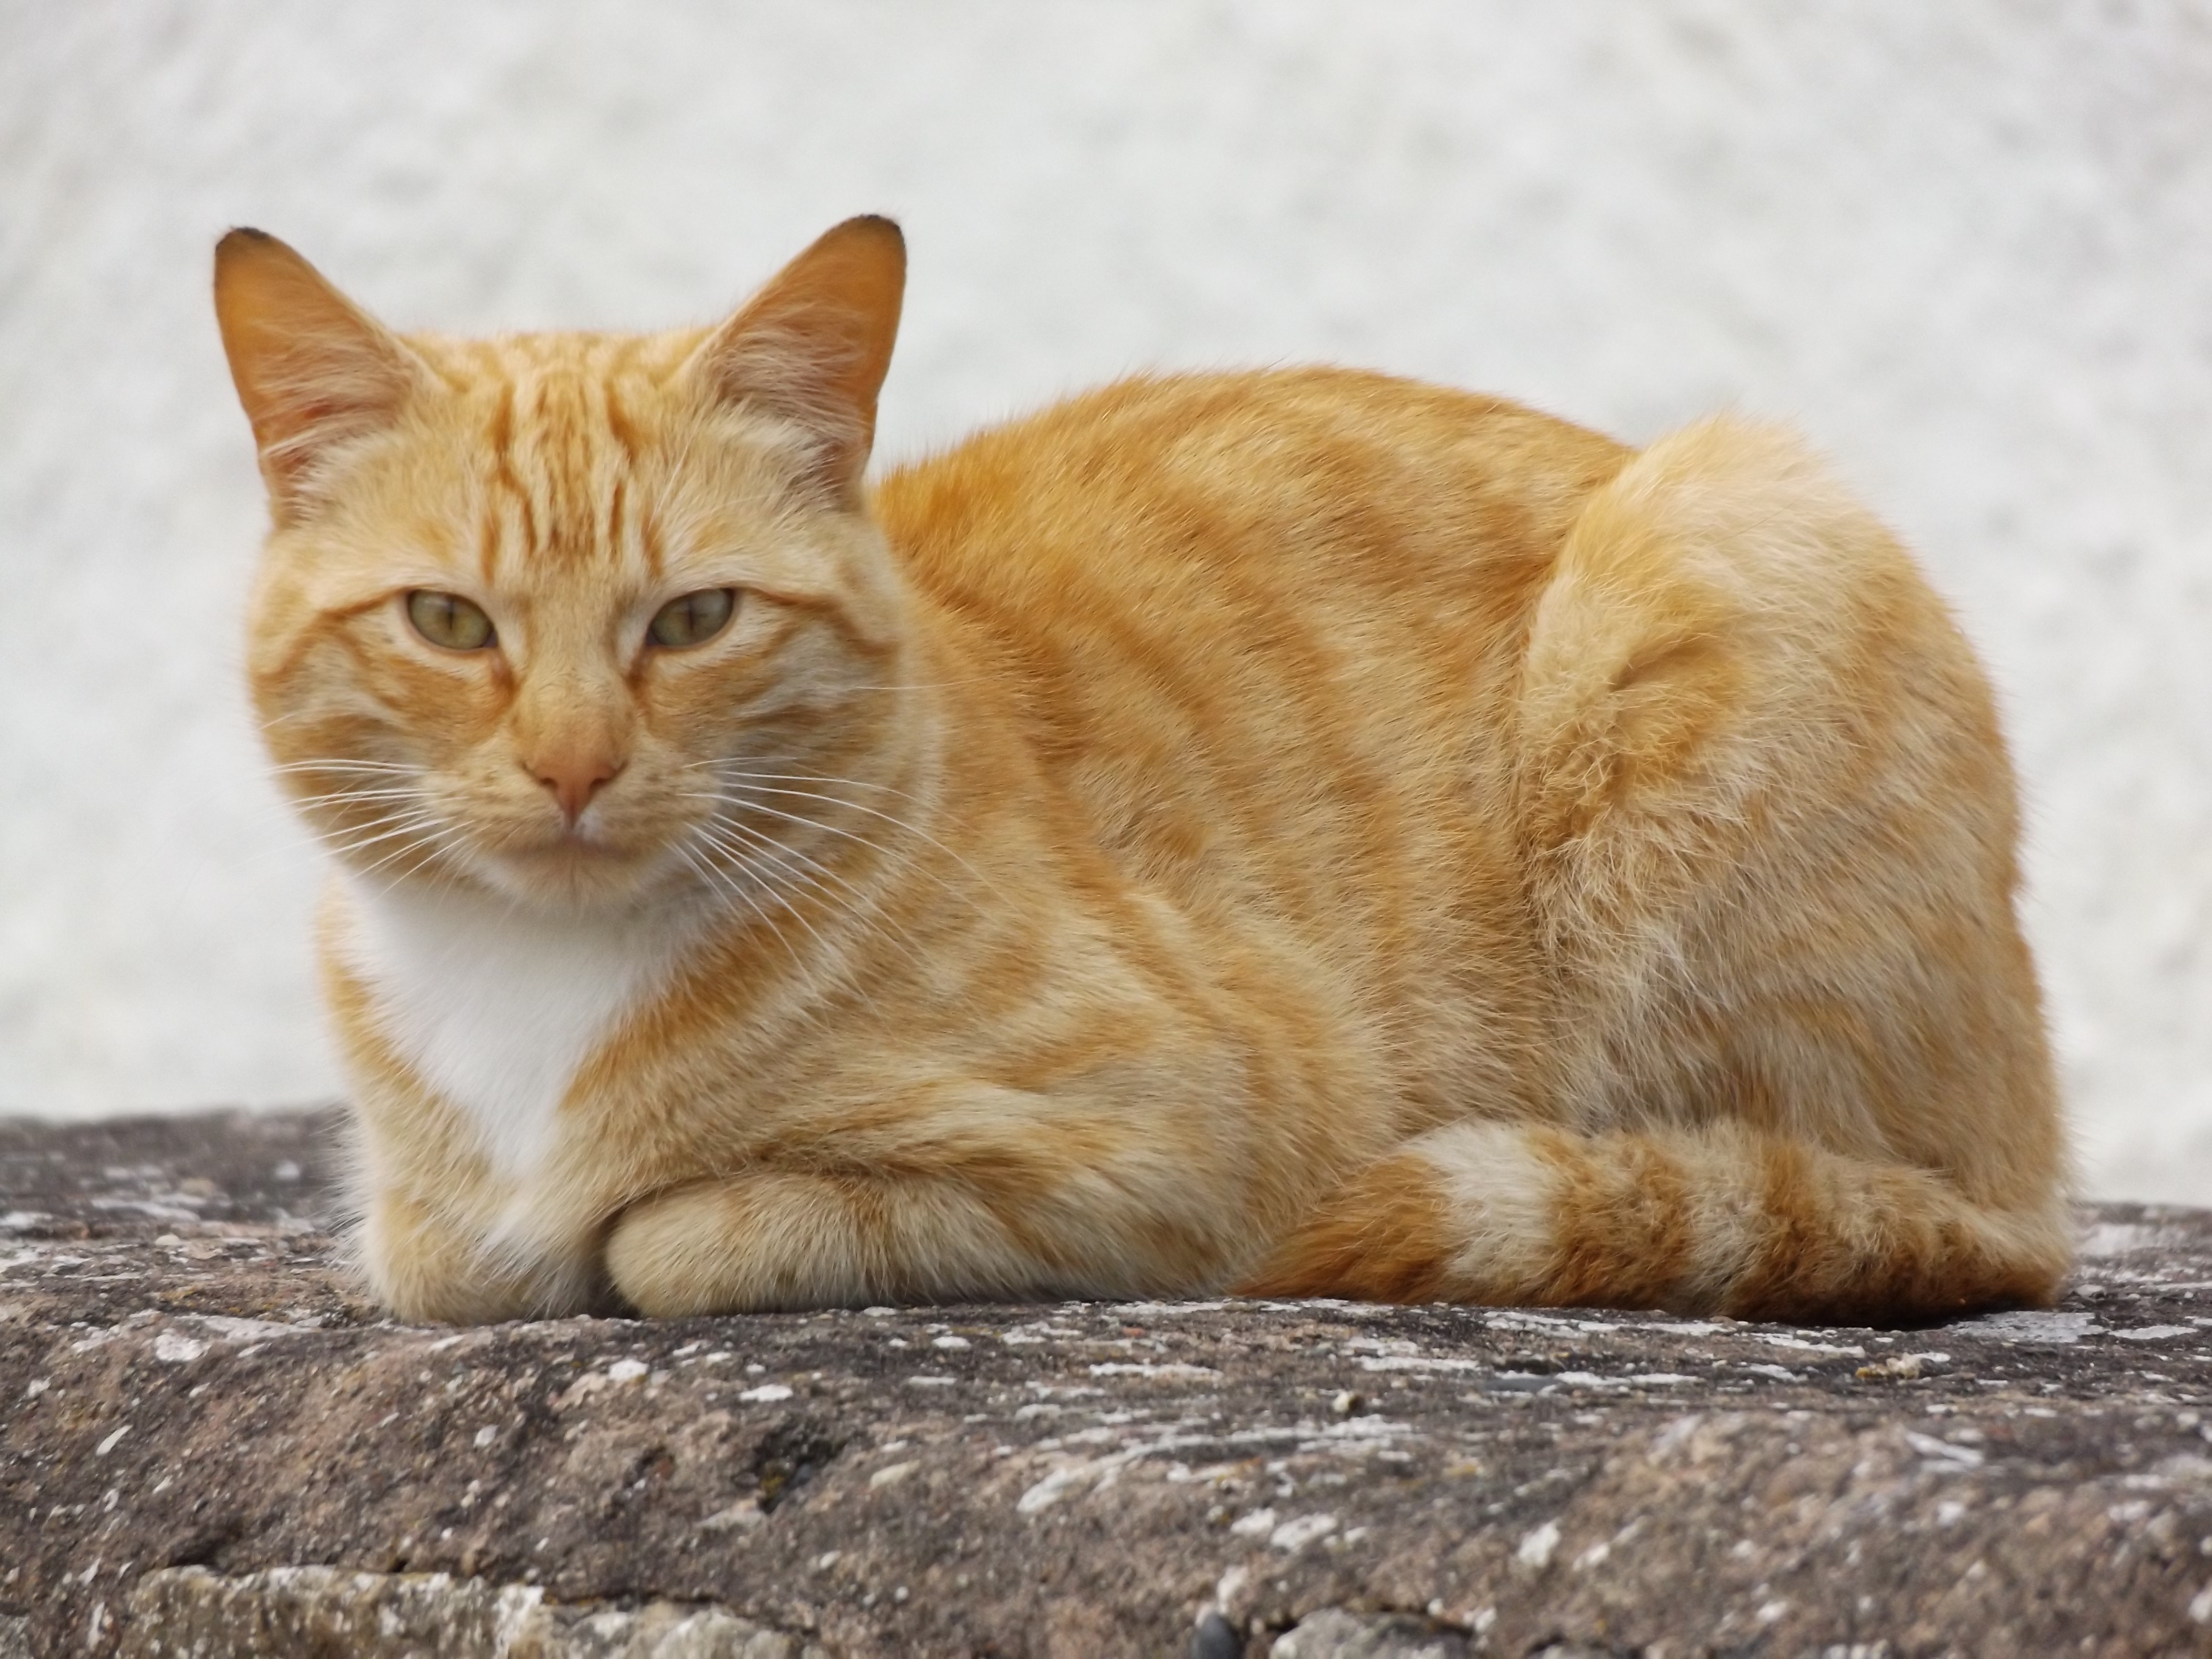
cat, mammal, fauna, whiskers, vertebrate, tabby cat, european shorthair, small to medium sized cats, cat like mammal, domestic short haired cat, pixie bob, rusty spotted cat